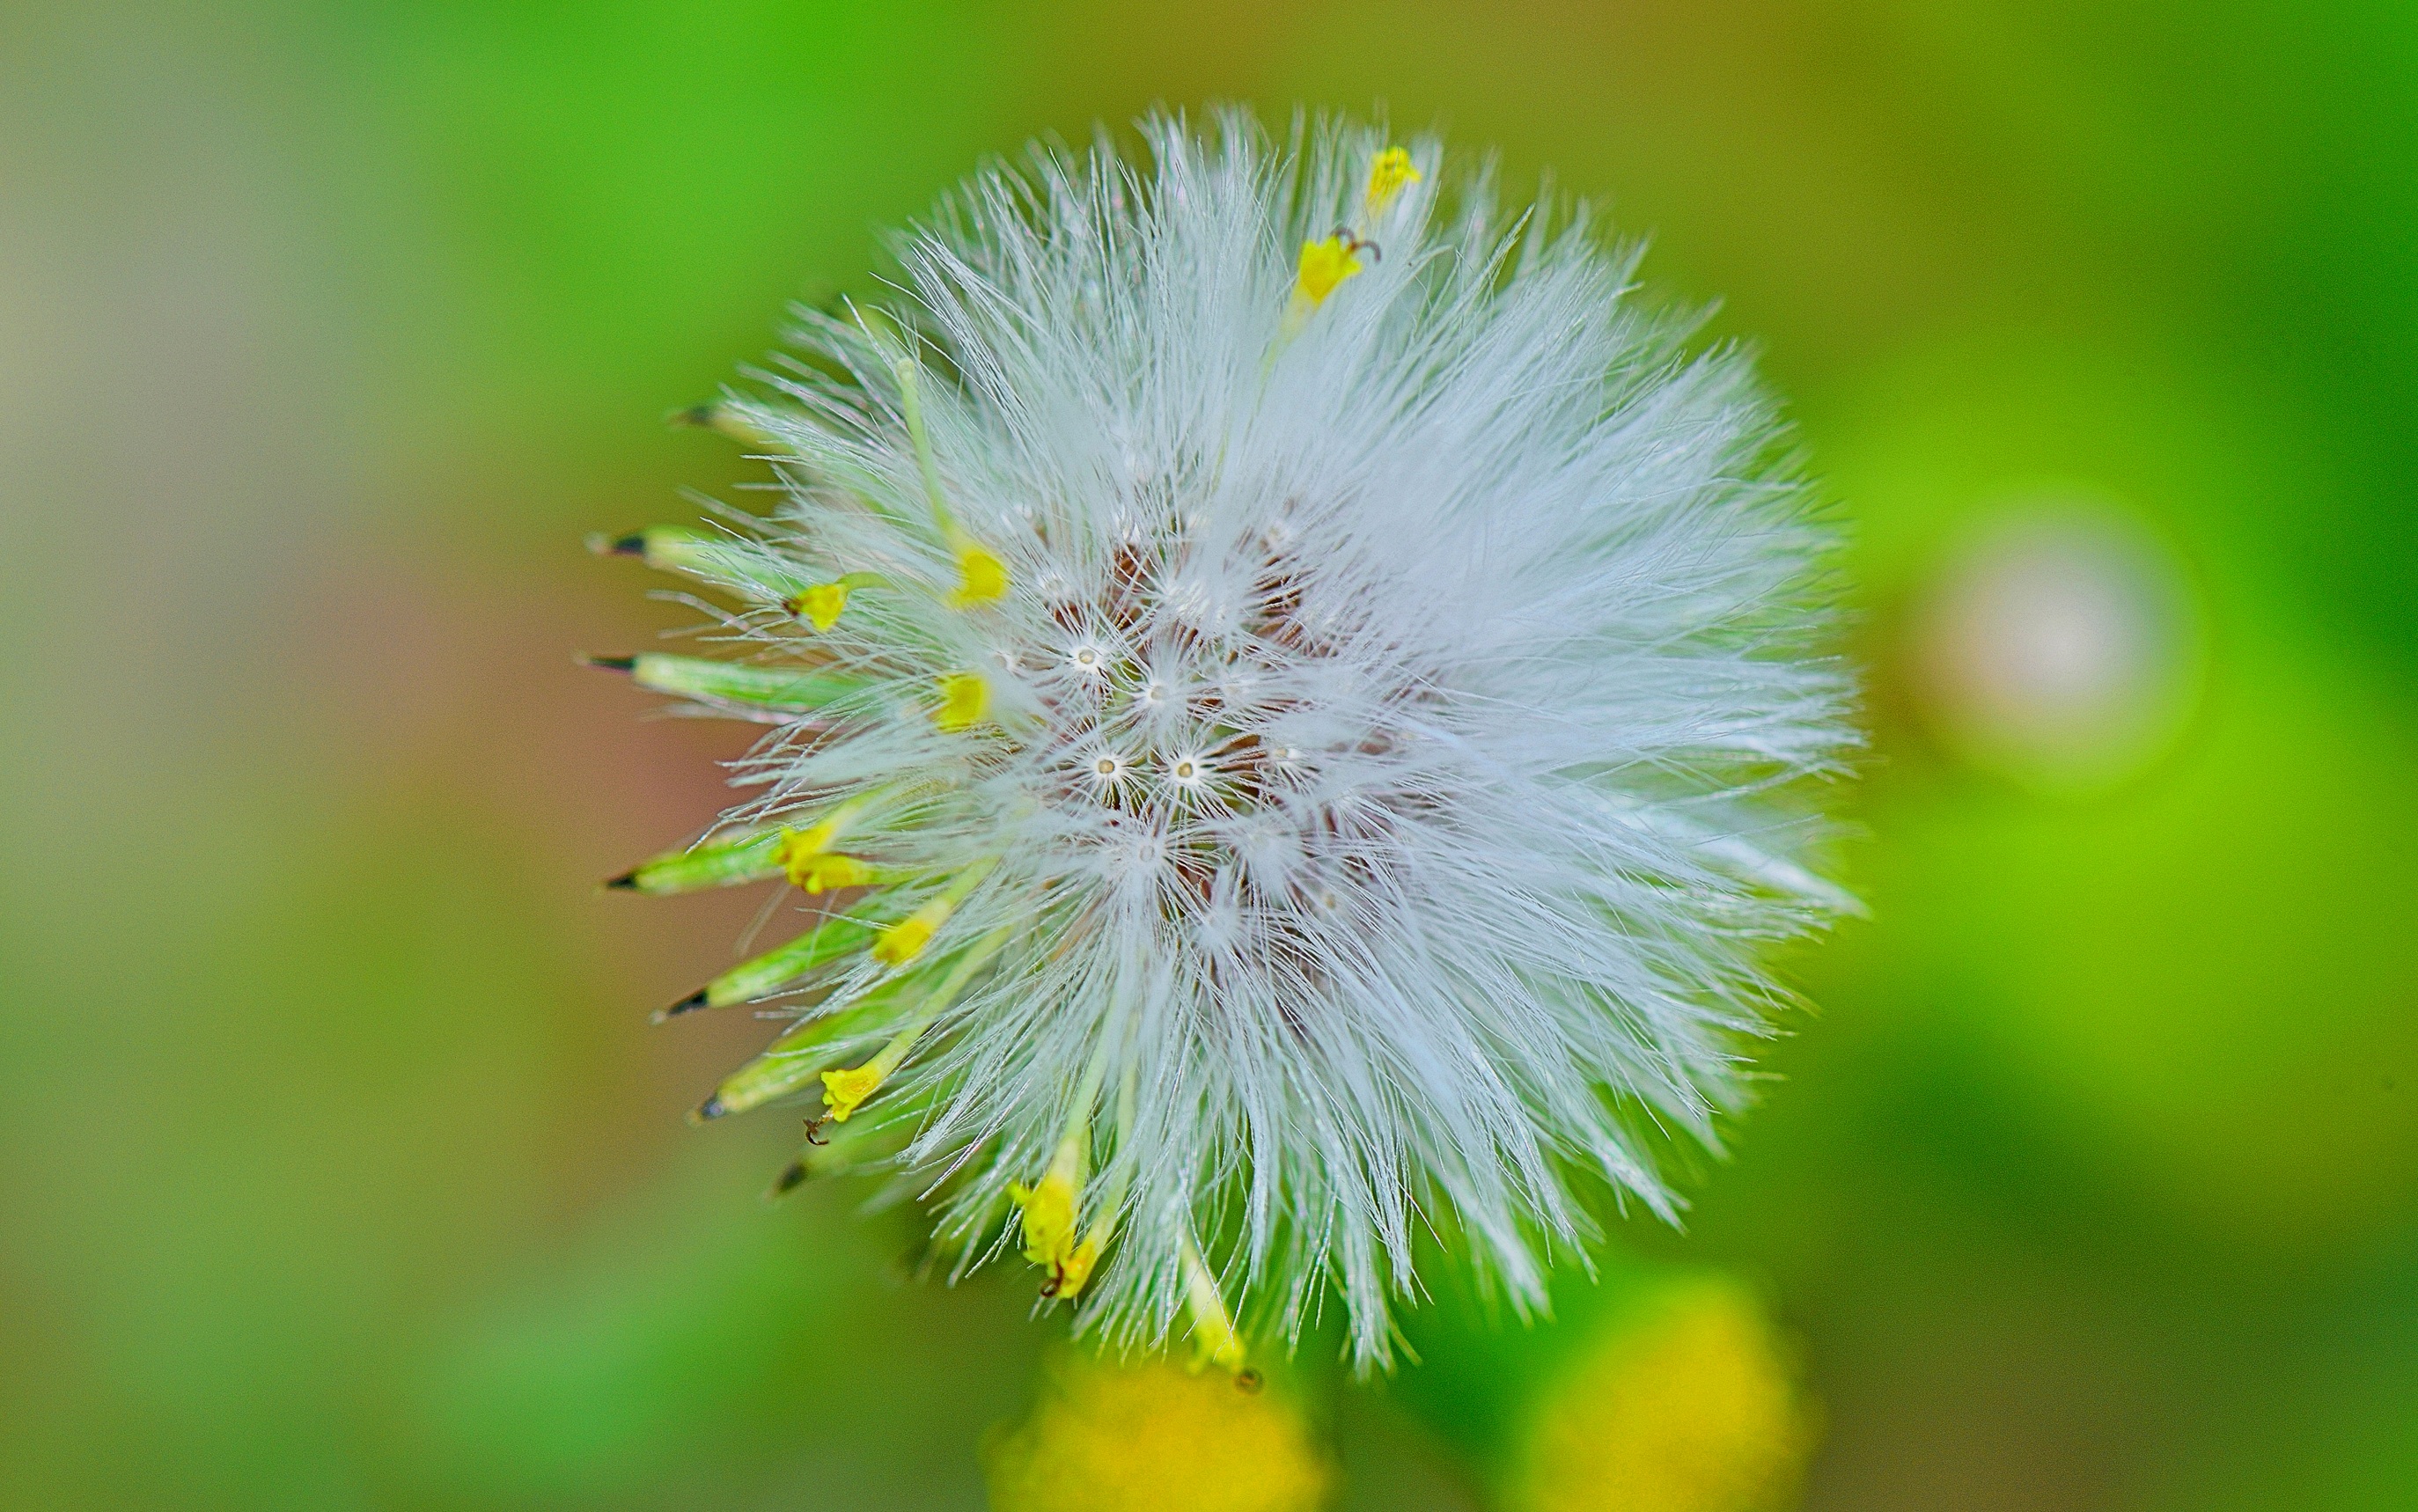
landscape, nature, branch, blossom, plant, white, photography, dandelion, leaf, flower, petal, green, macro, botany, garden, flora, plants, wildflower, flowers, close up, bud, macro photography, flowering plant, daisy family, plant stem, land plant